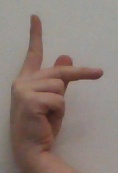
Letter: dha